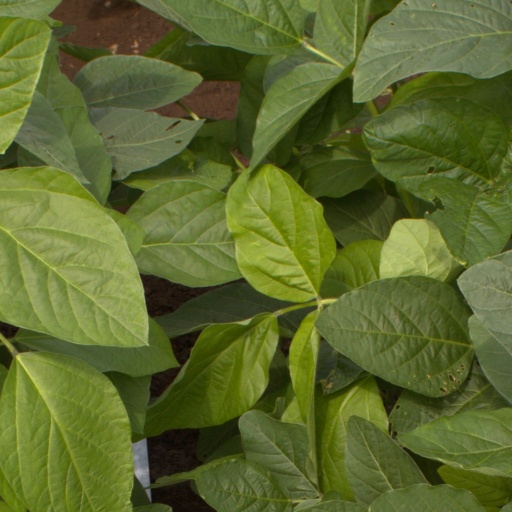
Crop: soybean